Richard Ross (photographer)

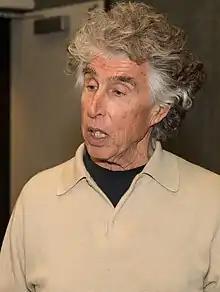
Ross in 2014

He is best known for his body of work "Juvenile in Justice", which has documented the U.S. juvenile justice system for the last 8 years. The project has been produced with the support of the Annie E. Casey Foundation and the John D. and Catherine T. MacArthur Foundation. In 2007 Ross was the recipient of a Guggenheim Fellowship to finish " Architecture of Authority".